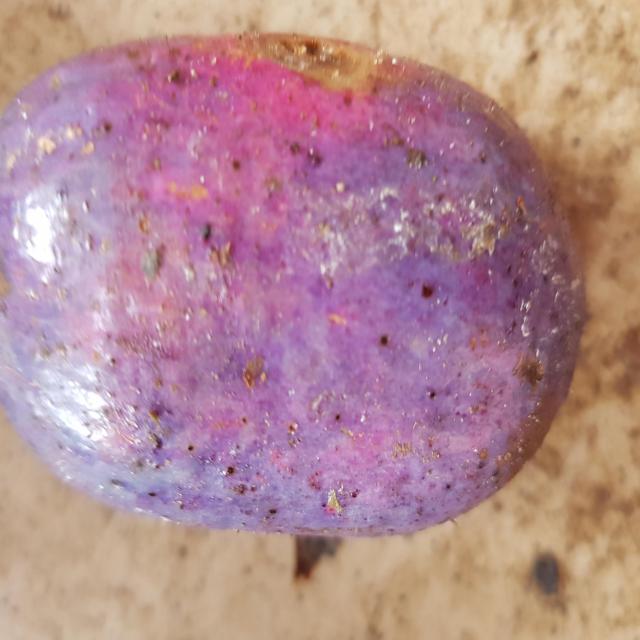
Plum grade: bruised